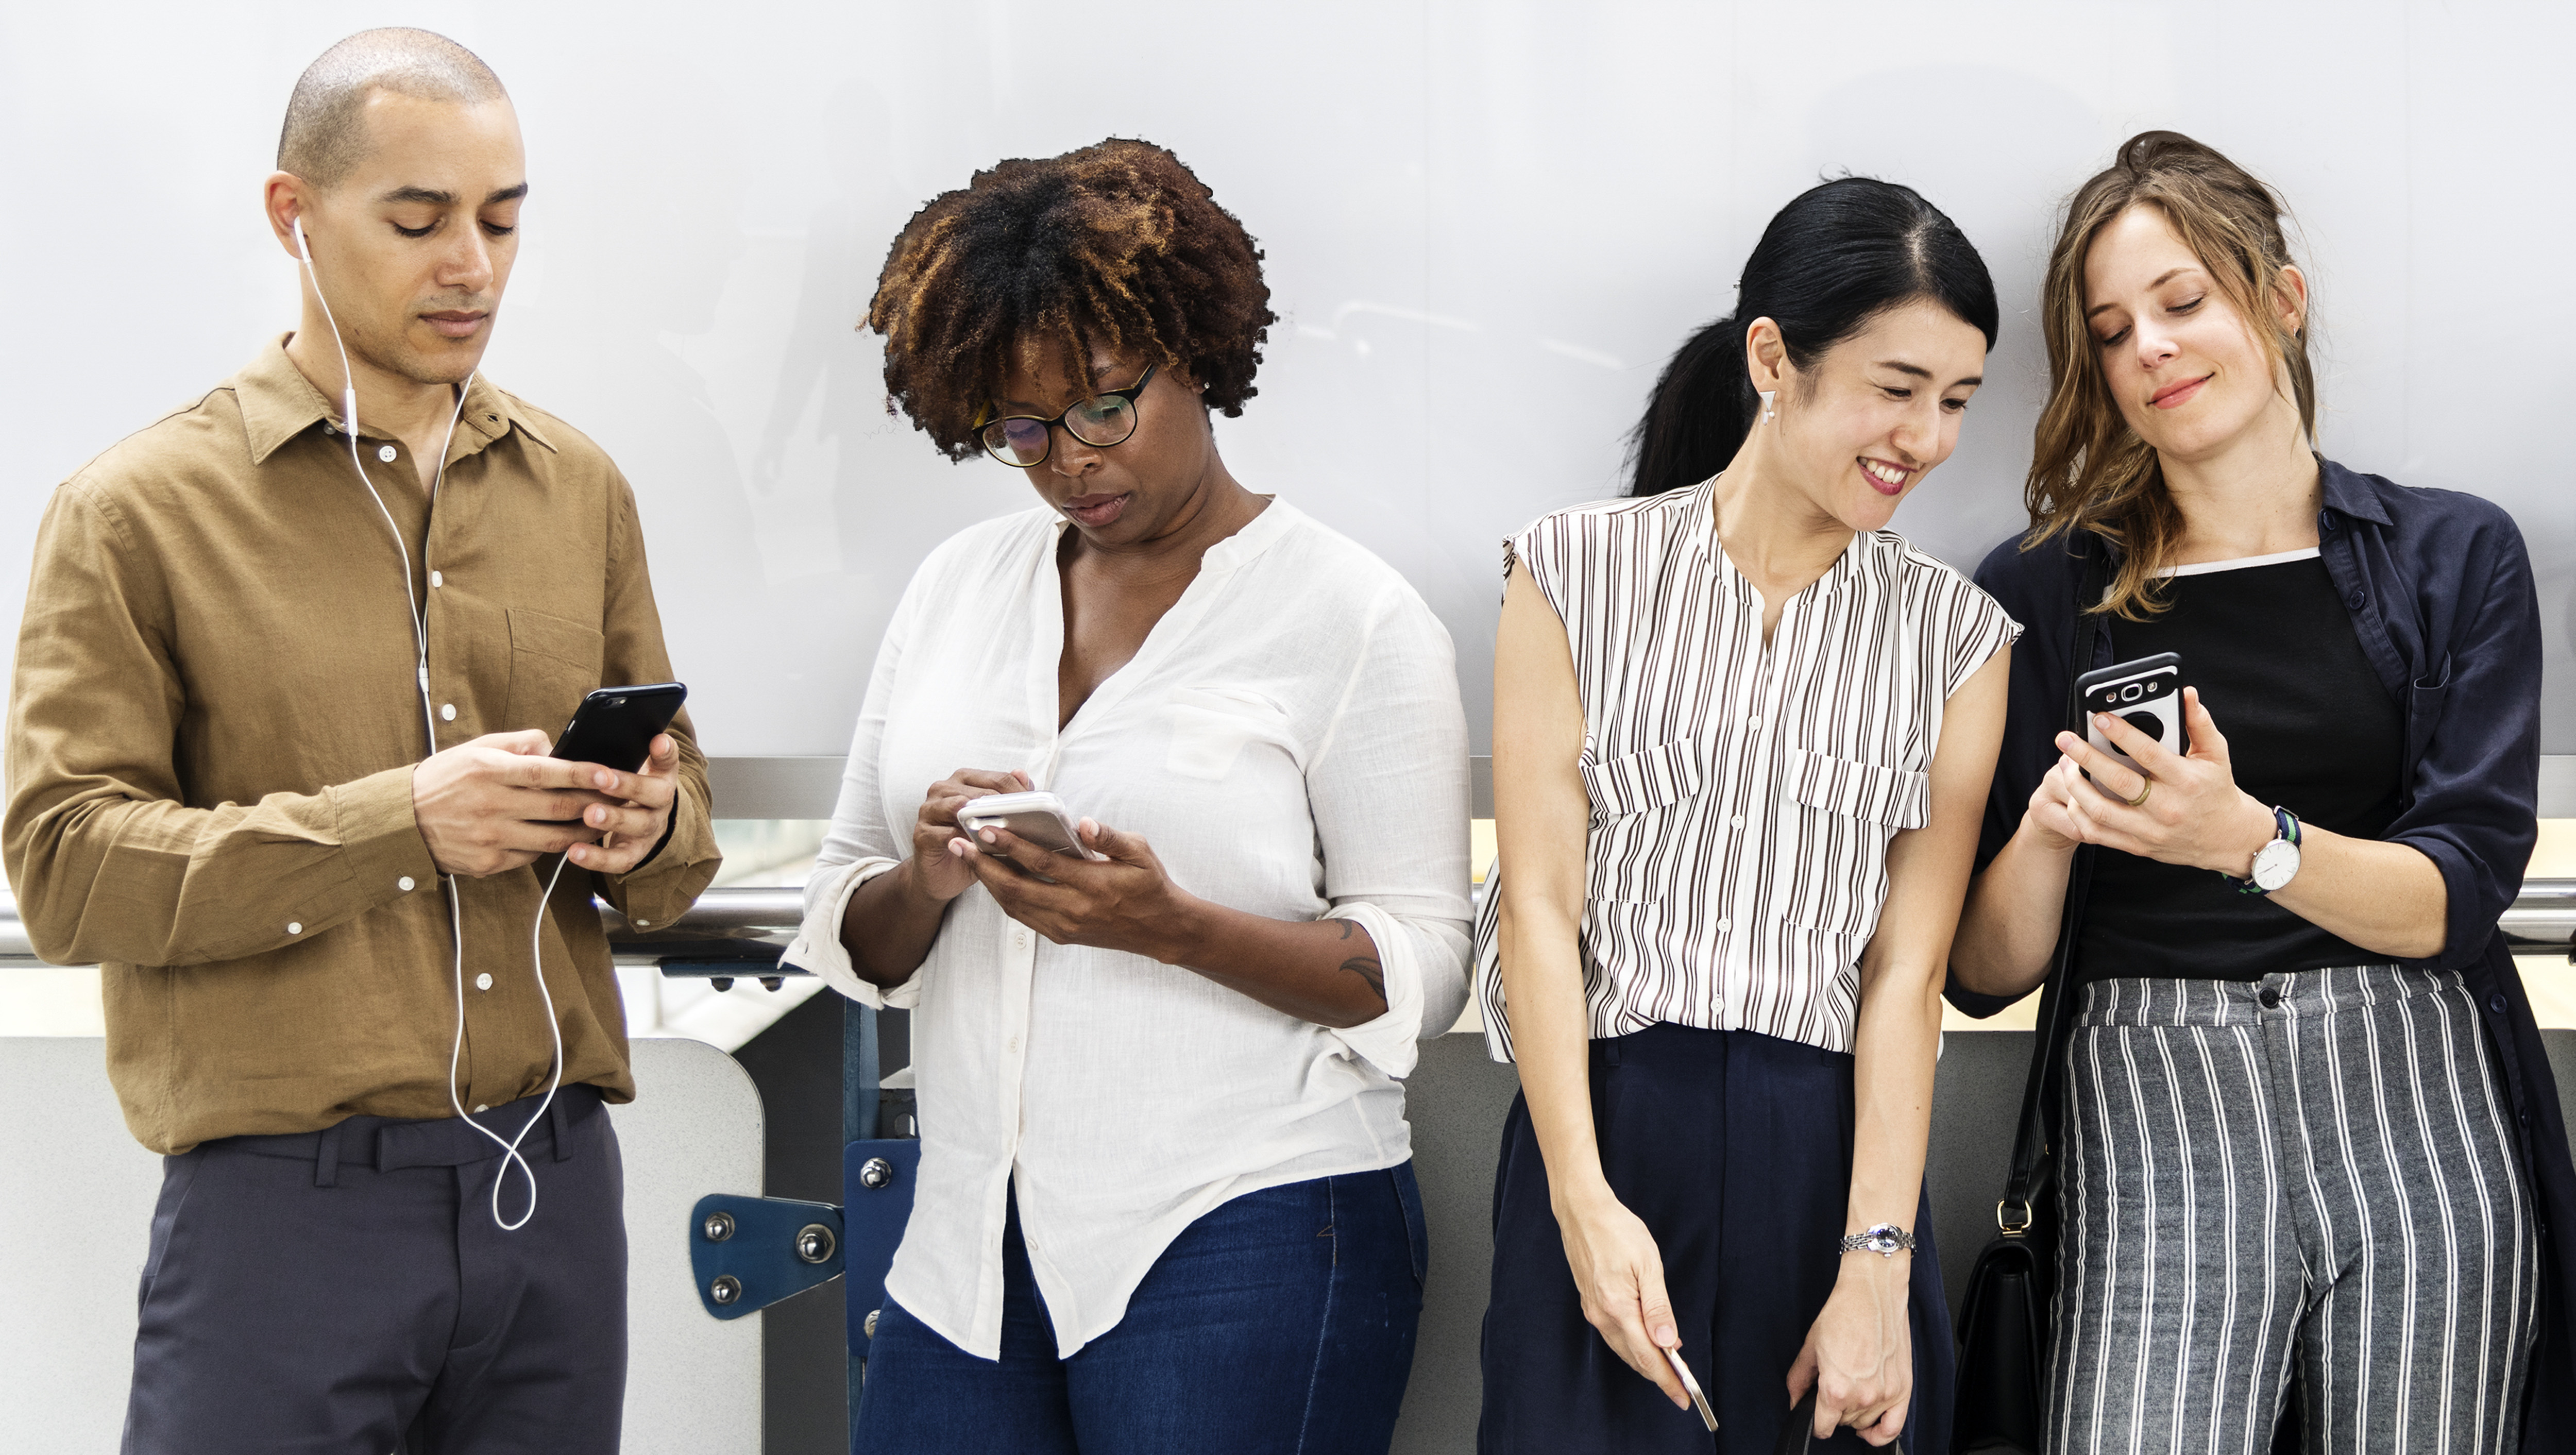
african american, american, asian, black, casual, caucasian, cellphone, chat, chatting, cheerful, communication, community, connecting, connection, data, device, digital, ethnicity, european, friends, gadget, global, happiness, information, innovation, internet, man, media, message, messaging, mobile, network, networking, on social, online, people, phone, sharing, smartphone, smiling, social, social media, technology, telephone, texting, together, togetherness, typing, using, westerner, wireless, woman, social group, fashion, conversation, human behavior